Saillenard

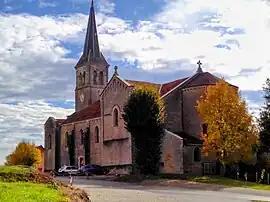
The church in Saillenard

Saillenard is a commune in the Saône-et-Loire department in the region of Bourgogne-Franche-Comté in eastern France.